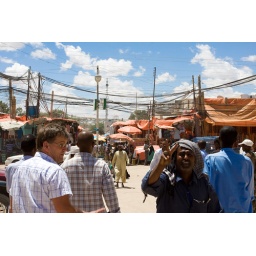
Some guy giving me the peace sign at the Waheen market in Hargeisa